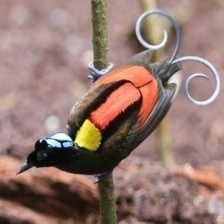
Species: WILSONS BIRD OF PARADISE
Scientific name: CICINNURUS RESPUBLICA